Cwm railway station

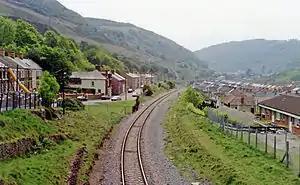
Station site in 1990.

Cwm railway station served the village of Cwm in Monmouthshire, Wales.